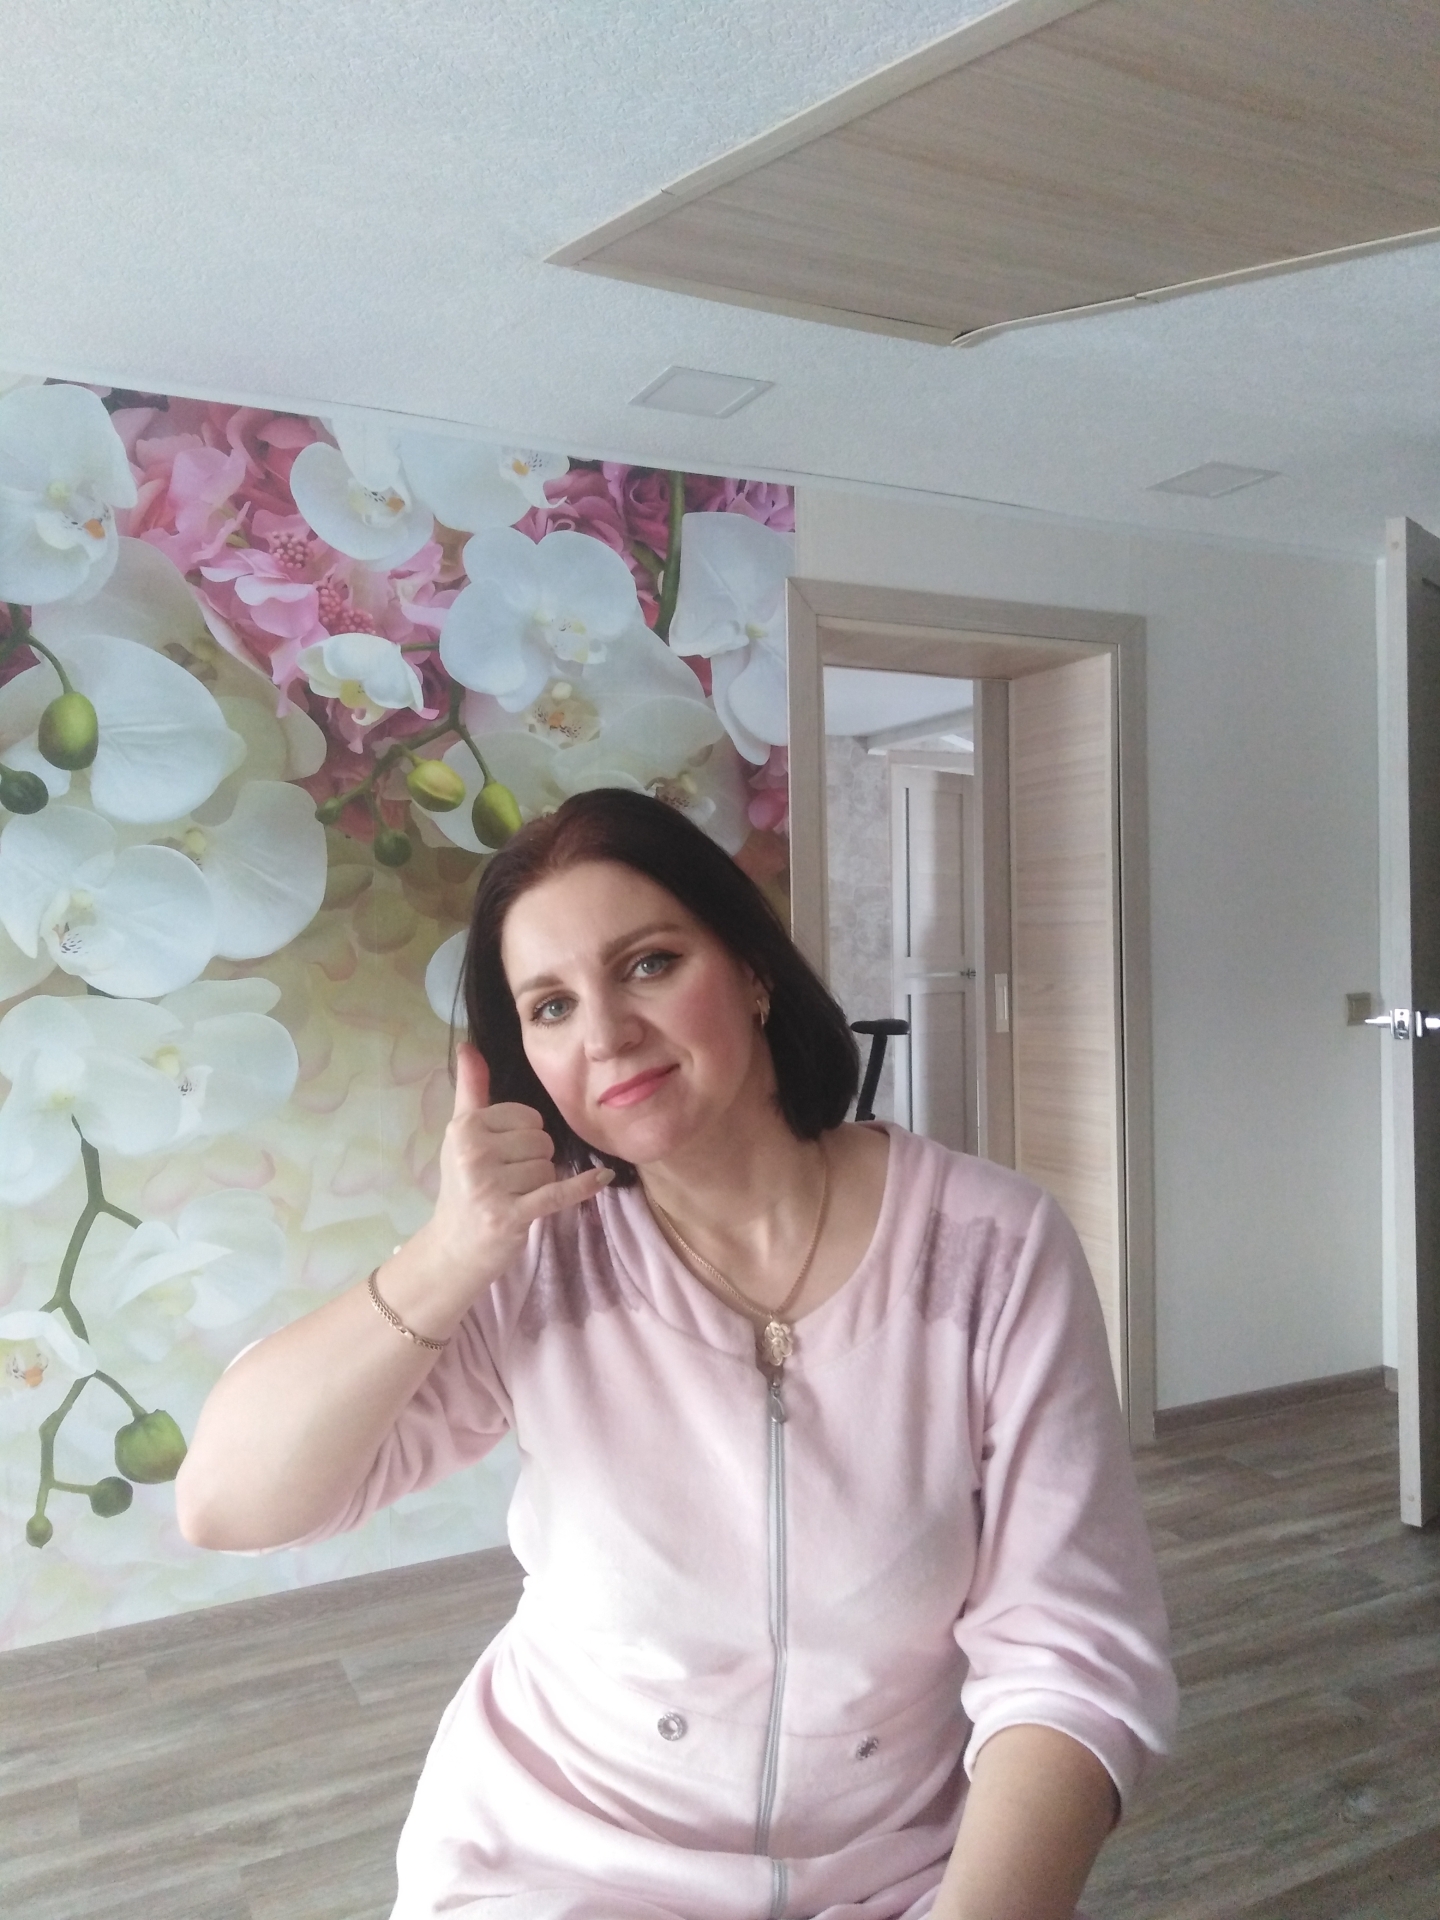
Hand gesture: call